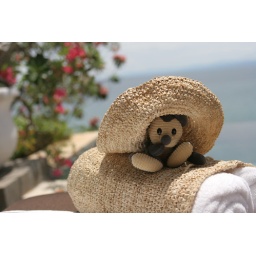
there were a straw hat and a towel case in my room.